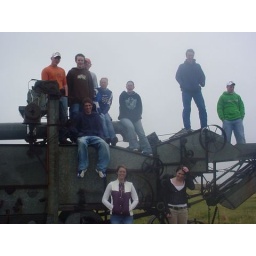
note the boy in the orange hat is trying to lick the other boy's ear. *sigh*